Eugenics in France

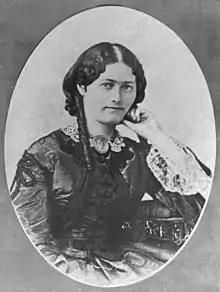
Clémence Royer, photographed here in 1865 at the age of 35 by Nadar, three years after her preface to Charles Darwin's work, is considered to be the author of one of the first eugenics texts published in France.

Despite its political failure under the Third Republic, eugenics in France experienced early and thorough theoretical development. This medical eugenics ideology advocated for the formation of a human elite under the guidance of the French state as early as the late 18th century. Subsequent awareness of the theories of British anthropologist and statistician Francis Galton, the first theorist of eugenics, led to the creation of the French Society of Eugenics in 1913.